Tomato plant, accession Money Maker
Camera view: horizontal (90 deg, fisheye); turntable rotation: 330 degrees
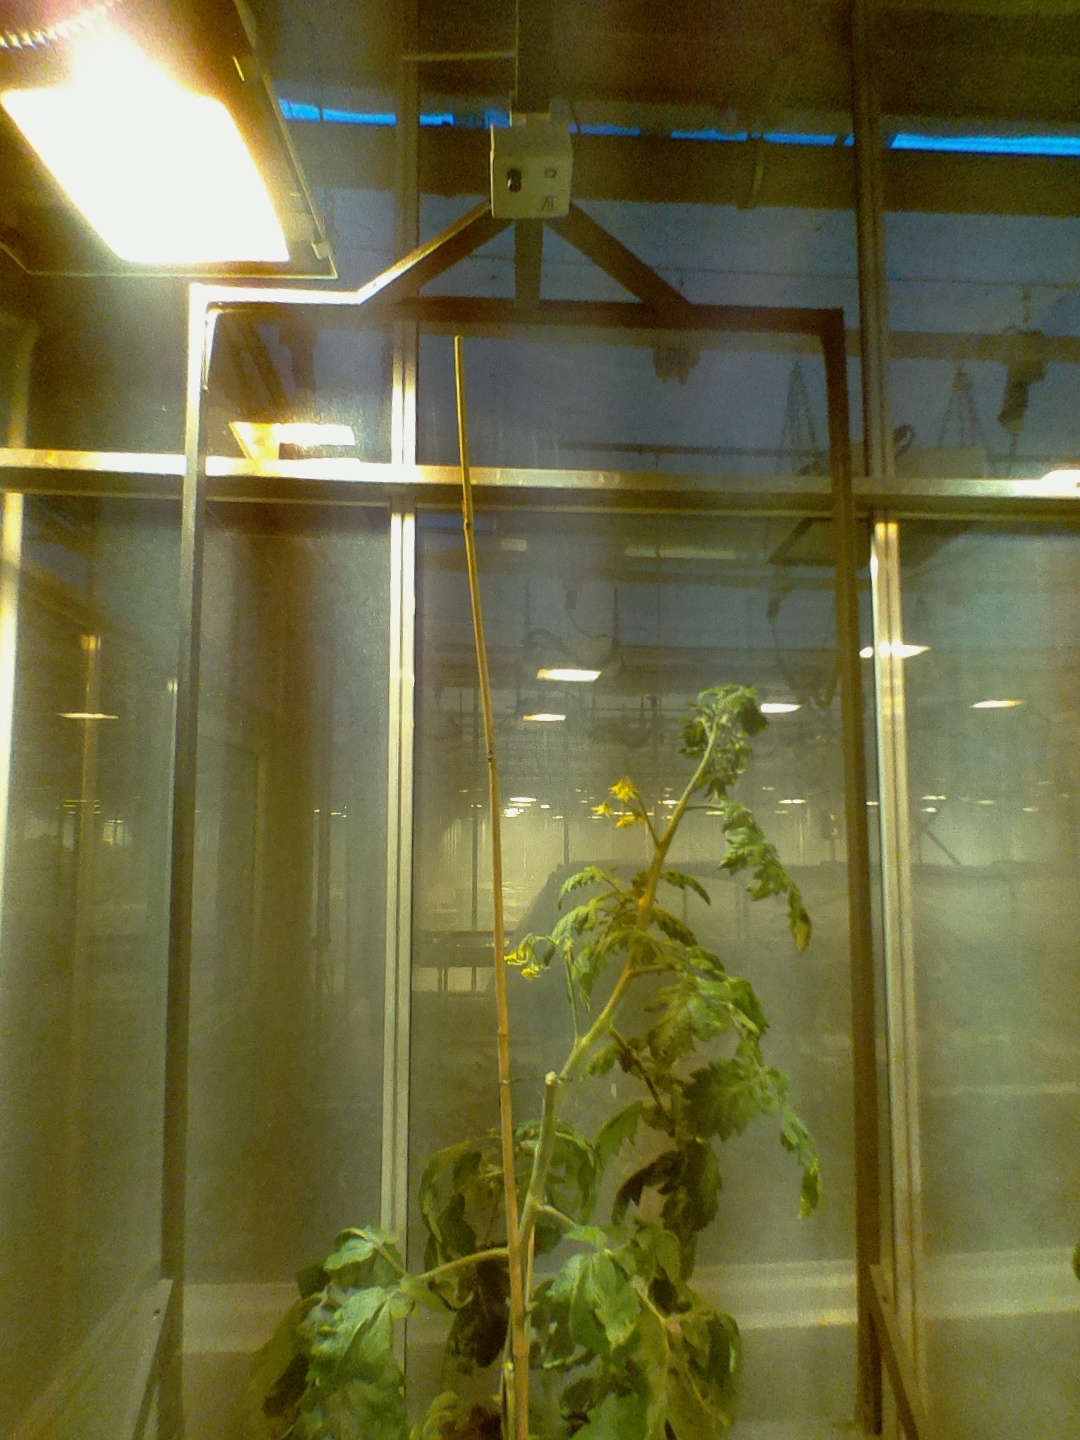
BBCH growth stage 68: Full flowering, 80%-90% of flowers open, more petals falling